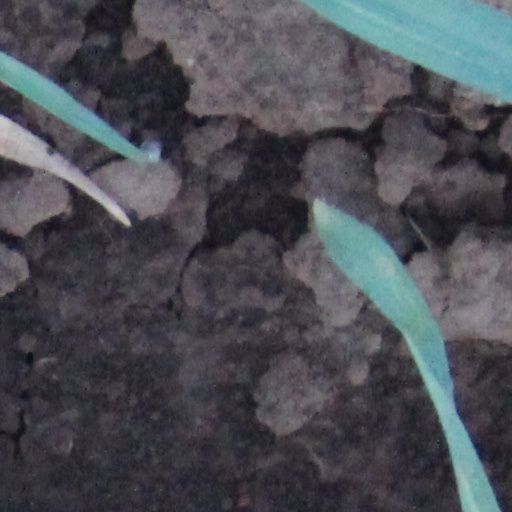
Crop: wheat